2014 Nebraska gubernatorial election

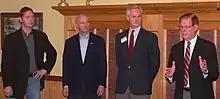
Buffalo County Republican Party candidate event in November 2013. From left to right: Charlie Janssen, Pete Ricketts, Mike Foley and Tom Carlson. Beau McCoy was not present at the event; Jon Bruning had not yet declared his candidacy.

Chuck Hassebrook and Pete Ricketts sparred over education policy, economics and full-time residency in Lincoln at the Nebraska State Fair. Hassebrook opposed school vouchers for public school students, suggesting that tax dollars should be used to improve public schools. Ricketts countered that a gradual voucher policy would help students while keeping money in public schools. The duo showed stark differences in economic policy, with Hassebrook supporting a minimum wage increase and Ricketts opposing an increased wage. Moderator Mike'l Severe asked both candidates if they would reside in the governor's mansion full-time if elected. Ricketts, who has three children attending school in Omaha, said that he had not made a final decision on the question. Hassebrook stated that Nebraska needs a "full-time governor" and that he would live in Lincoln because "40 hours a week is a vacation."